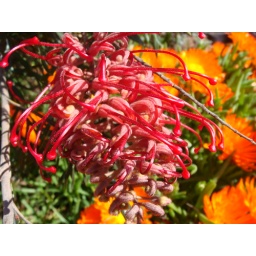
with orange succulent flowers in the background